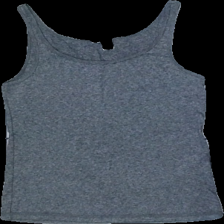
View: front
Type: Top
Category: Ladies
Brand: H&M
Brand text on label: Divided
Colors: Grey
Material: unknown
Cut: Regular
Size: M
Season: All
Price range: 50-100
Recommended usage: Reuse
Description: grey top